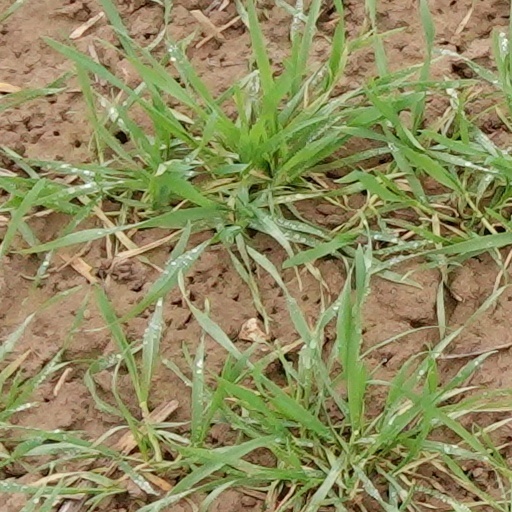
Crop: wheat